Erwan Kurtubi

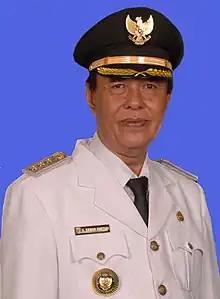

Erwan Kurtubi (9 June 195011 February 2023) was an Indonesian civil servant and politician who was the Regent of Pandeglang from 2009 until 2010 and from 2011 until 2016.